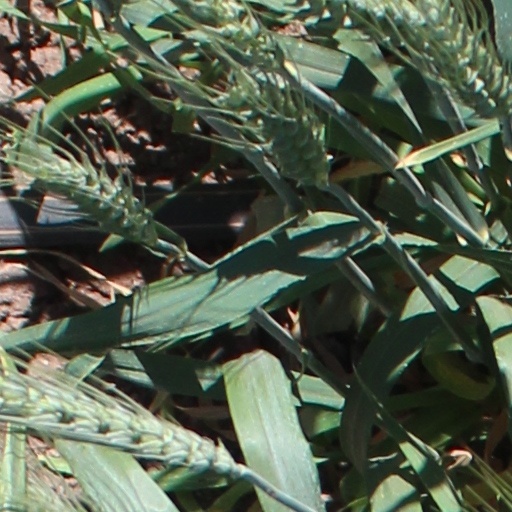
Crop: wheat